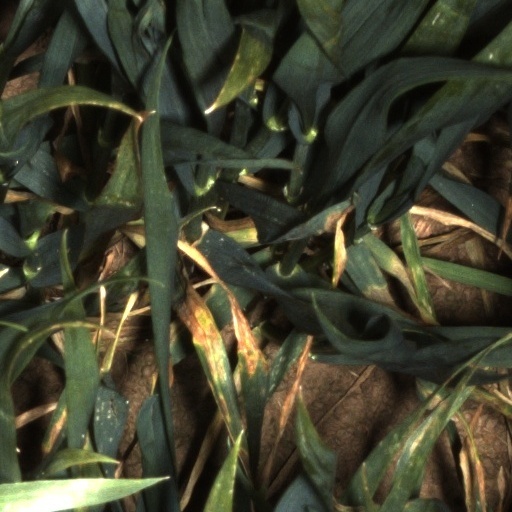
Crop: wheat